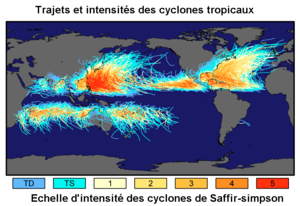
Un cyclone tropical est un type de cyclone qui prend forme dans les océans de la zone intertropicale à partir d'une perturbation qui s'organise en dépression tropicale puis en tempête. Son stade final est connu sous divers noms à travers le monde : ouragan dans l'Atlantique nord et le Pacifique Nord-Est, typhon en Asie de l'Est et cyclone dans les autres bassins océaniques.
Le cyclone Catarina est le premier ouragan officiellement observé dans l'Atlantique sud, bien que des rapports historiques mentionnent d'autres tempêtes tropicales. Il a touché les côtes du Brésil le 28 mars 2004. Catarina toucha terre près de Torres, à la frontière entre l'État du Rio Grande do Sul et celui de Santa Catarina, causant des dommages estimés à 350 millions de $US et tuant trois personnes.